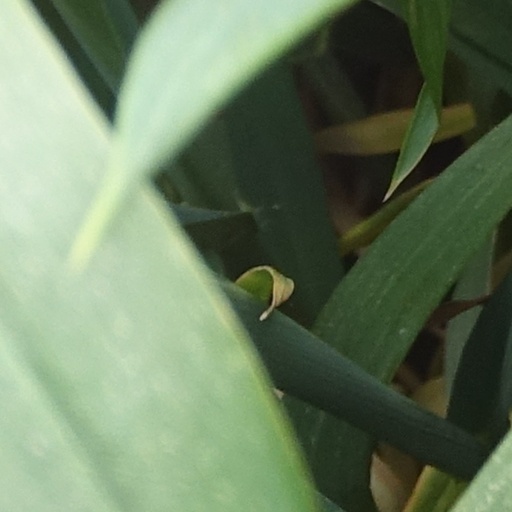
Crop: wheat